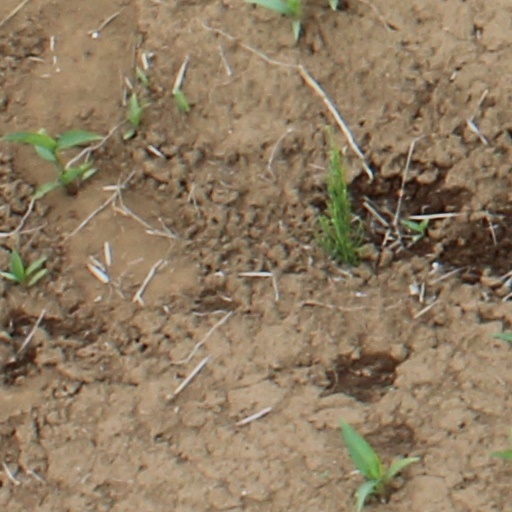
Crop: wheat